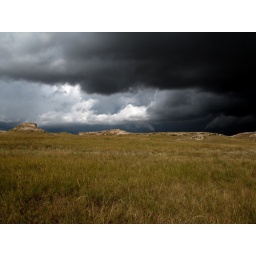
Fossilized sand dunes under a black sky